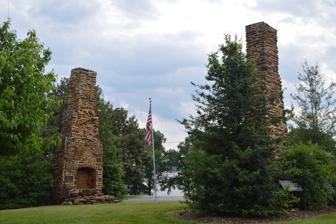
Building: Gwin Dudley Home Site
Country: United States of America
Year built: 1795
Historic house in Virginia, United States United States historic place Gwin Dudley Home Site U.S. National Register of Historic Places Virginia Landmarks Register Site of the house Show map of Virginia Show map of the United States Location Twin Chimneys Dr., Wirtz, Virginia Coordinates 37°2′50″N 79°41′20″W / 37.04722°N 79.68889°W / 37.04722; -79.68889 Area less than one acre Built c. 1795 ( 1795 ) Built by Gwin Dudley Architectural style House ruin NRHP reference No. 07000827 VLR No. 033-5172 Significant dates Added to NRHP January 30, 2008 Designated VLR June 6, 2007 Gwin Dudley Home Site , also known as Twin Chimneys, is a historic home site located at Smith Mountain Lake , Wirtz , Franklin County, Virginia . The site consists of two extant stone chimneys that are situated 31 feet, 8 inches apart (inside face to inside face), indicating the length of the house, which was lost to fire in the early 20th century.  They were part of a house erected about 1795. A stone tablet, with the initials GD and the date 1795 inlaided into the stone, are prominently display on the south chimney, above the arch. It was listed on the National Register of Historic Places in 2008. References